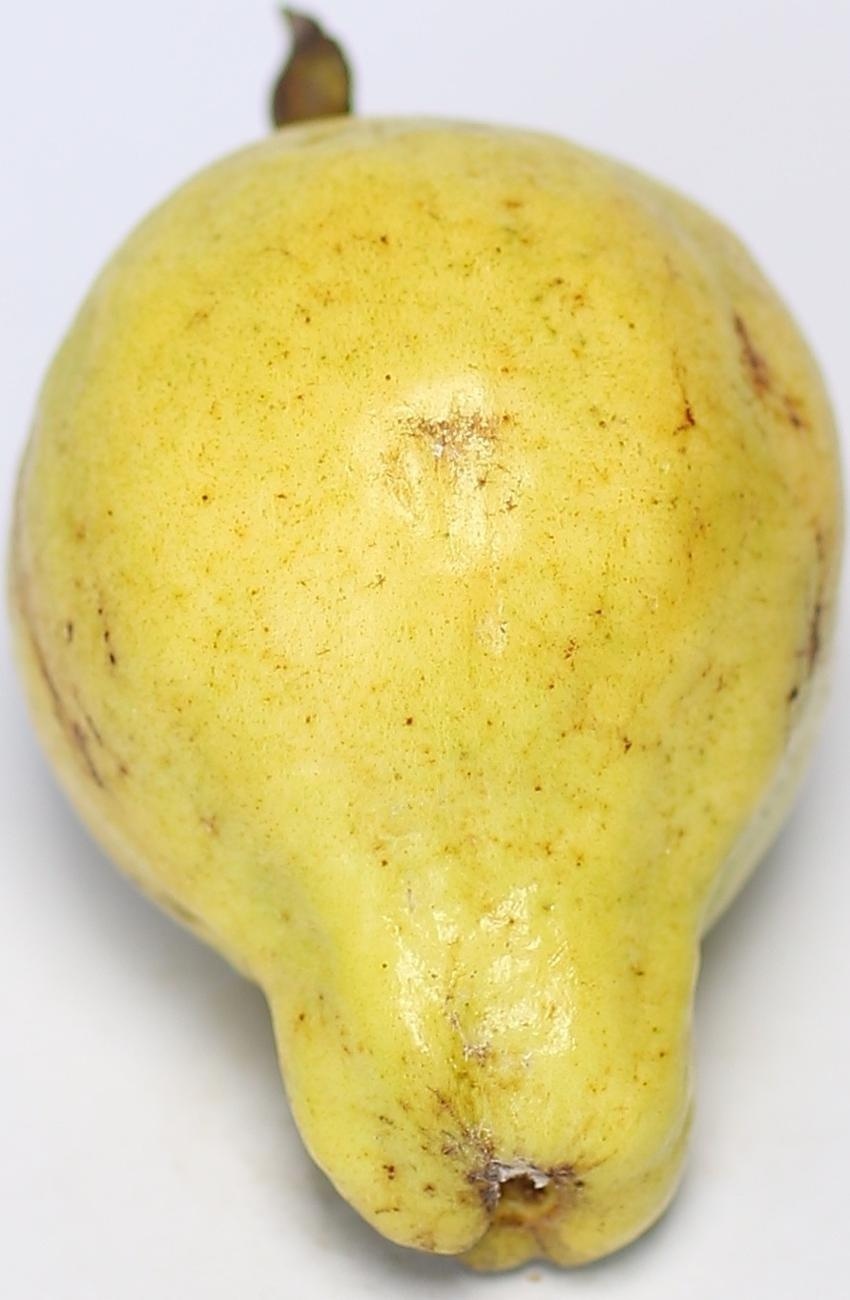
Maturity: ripe
Variety: local-sindhi